Polish constitutional crisis

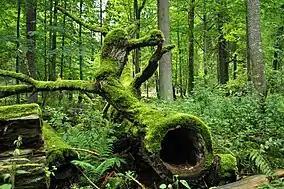
A fallen tree in Białowieża Forest

Białowieża Forest, an ancient woodland and World Heritage Site, has been subjected to large-scale logging since 2017. 190,000 cubic metres (160,000–180,000 trees) of wood were felled in 2017 alone. The European Commission sued Poland at the European Court of Justice, which ruled that logging must be immediately halted as Poland had failed to fulfil its obligations under the Habitats Directive and the Birds Directive, and threatened to fine the Polish state. UNESCO also requested that the Polish government halt logging in the area. Despite this, the Polish government has continued to allow logging in Białowieża Forest, although at "lower intensity" according to Greenpeace Poland, under the pretext of a bark beetle infestation, a pretext which has been twice rejected by the ECJ. However, several years later it turns out that the bark beetle infestation got out of control, causing many more trees to die than would have been necessary, if the infestation had been controlled, by removing all infested and dead trees. Additionally, bordering private forests were lost to the infestation. The owners sued the government for not containing the infestation in time, claiming that the damage could have been prevented, had the expertise of their rangers and forest officials not been overruled by activists and foreign political entities.